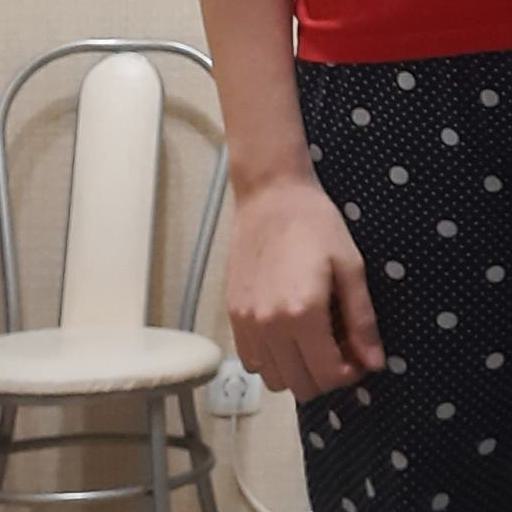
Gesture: no_gesture